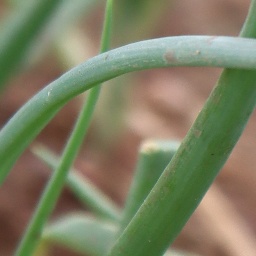
Label: healthy